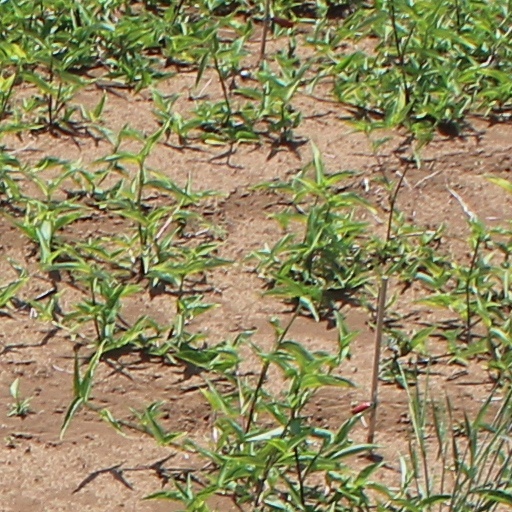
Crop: wheat